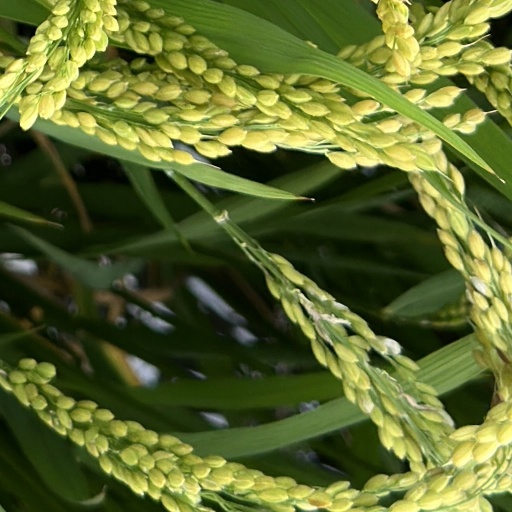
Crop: rice